Philippines men's national lacrosse team

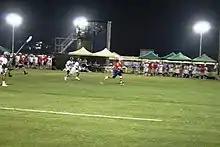
The Philippines playing against the Czech Republic at the 2018 World Lacrosse Championship

The Philippine national team played their first ever lacrosse game against Costa Rica at the Estadio Municipal El Labrador in Vázquez de Coronado in December 2012. The Philippines won that game, with Ron Garcia becoming the first player to score an international goal for the country.